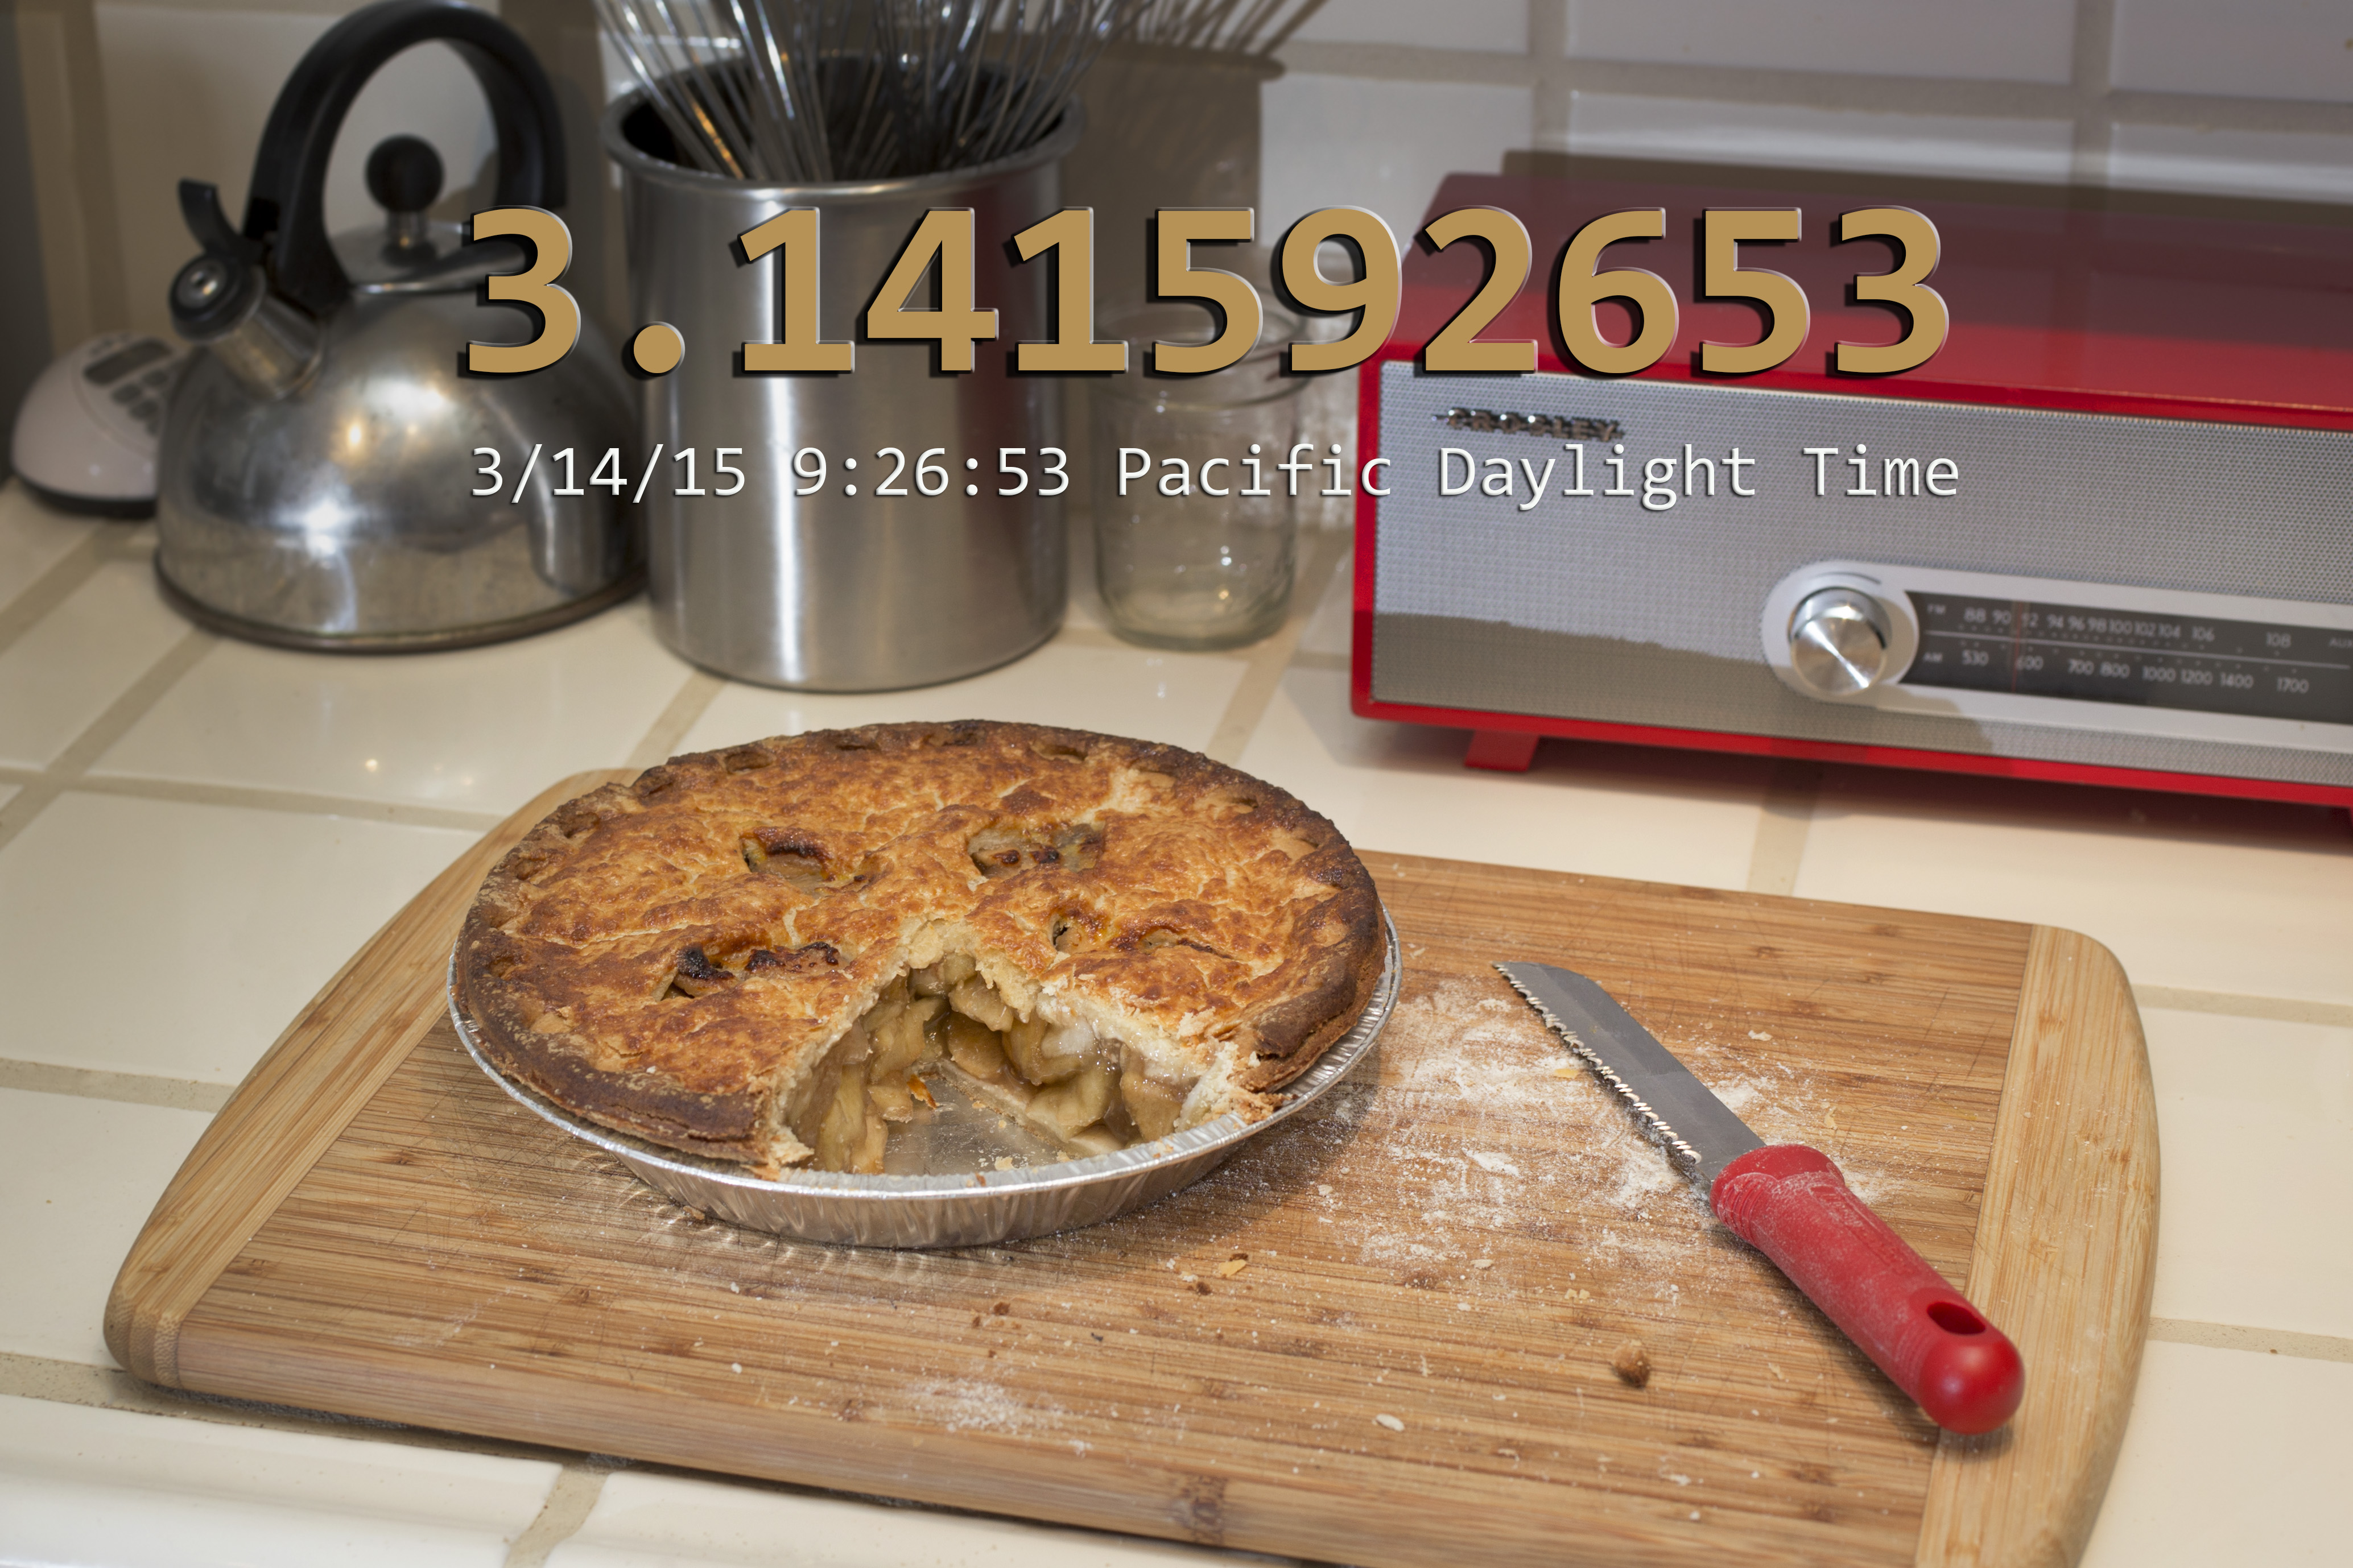
dish, meal, food, produce, breakfast, baking, dessert, lunch, cuisine, bakery, 2015, cool image, pi, 365, 3652015imstillstanding, applepie, piday, irrational, 31415, 3141592653, baked goods